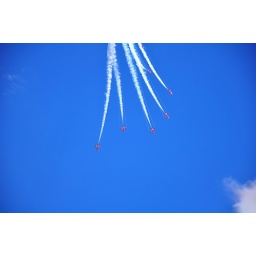
Red Arrows split in the big blue sky